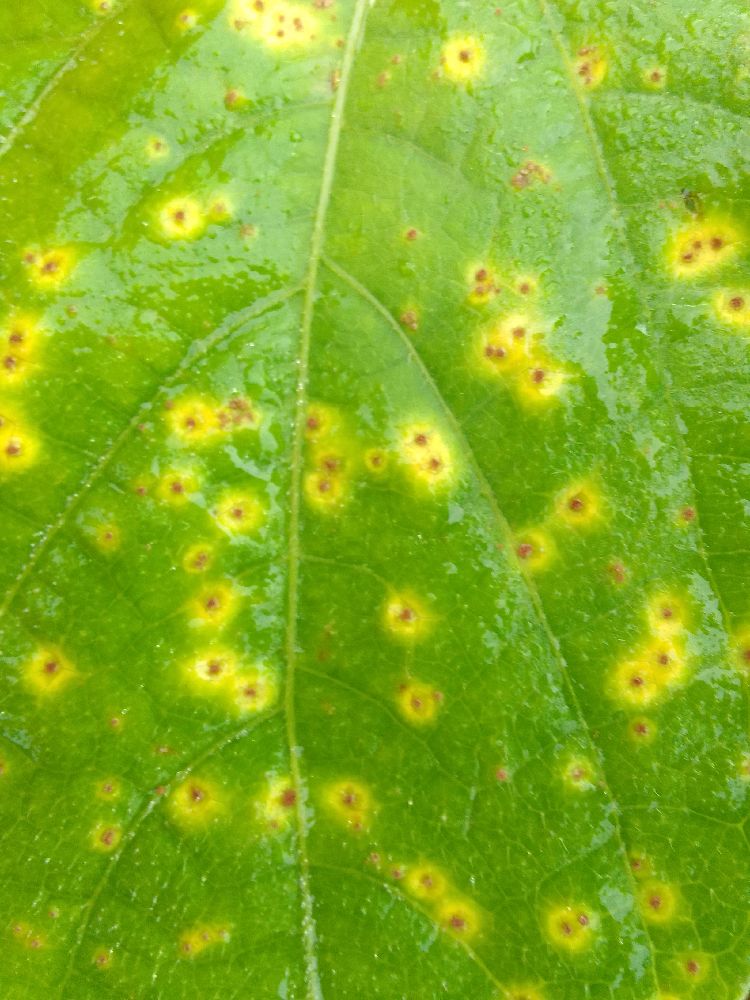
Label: rust